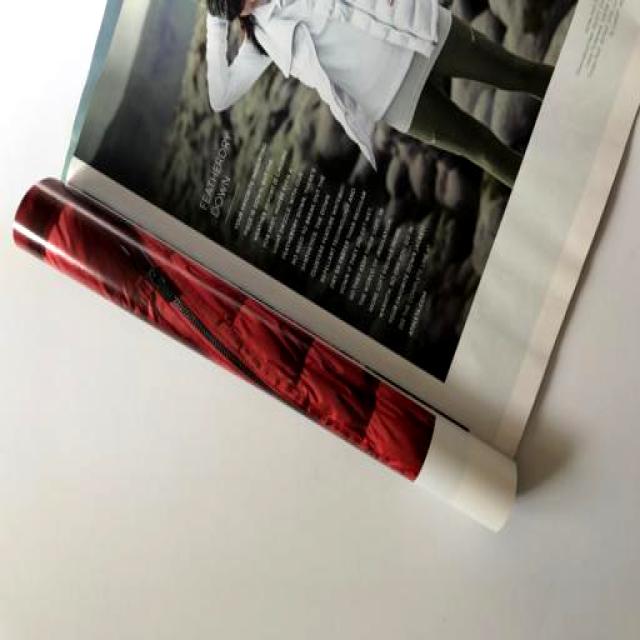
Label: Paper